Mauricio Mata

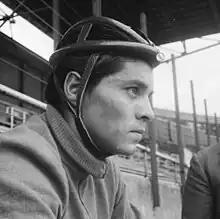
Mata Lara in 1959

Mauricio Mata Lara (12 April 1939 – 15 October 2020) was a Mexican cyclist. He competed in three events at the 1960 Summer Olympics.